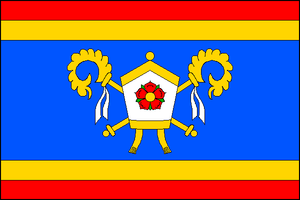
Újezd est une commune du district et de la région de Zlín, en République tchèque. Sa population s'élevait à 1 168 habitants en 2018.